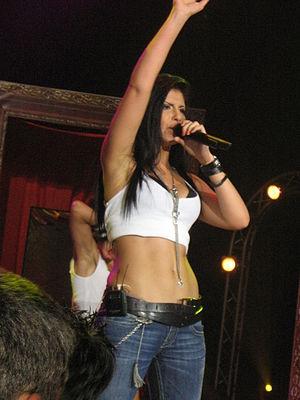
Anelia Georgieva Atanasova, née le 1ᵉʳ juillet 1982 à Stara Zagora en Bulgarie, plus connue sous le nom d'Anelia, est une chanteuse pop bulgare.